Marado

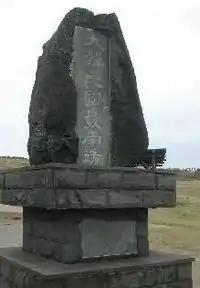
The plaque that marks Korea's southernmost point.

Marado or Mara Island is an island in Jeju Province, South Korea. It is South Korea's southernmost island, and is off the south coast of Jeju Island.